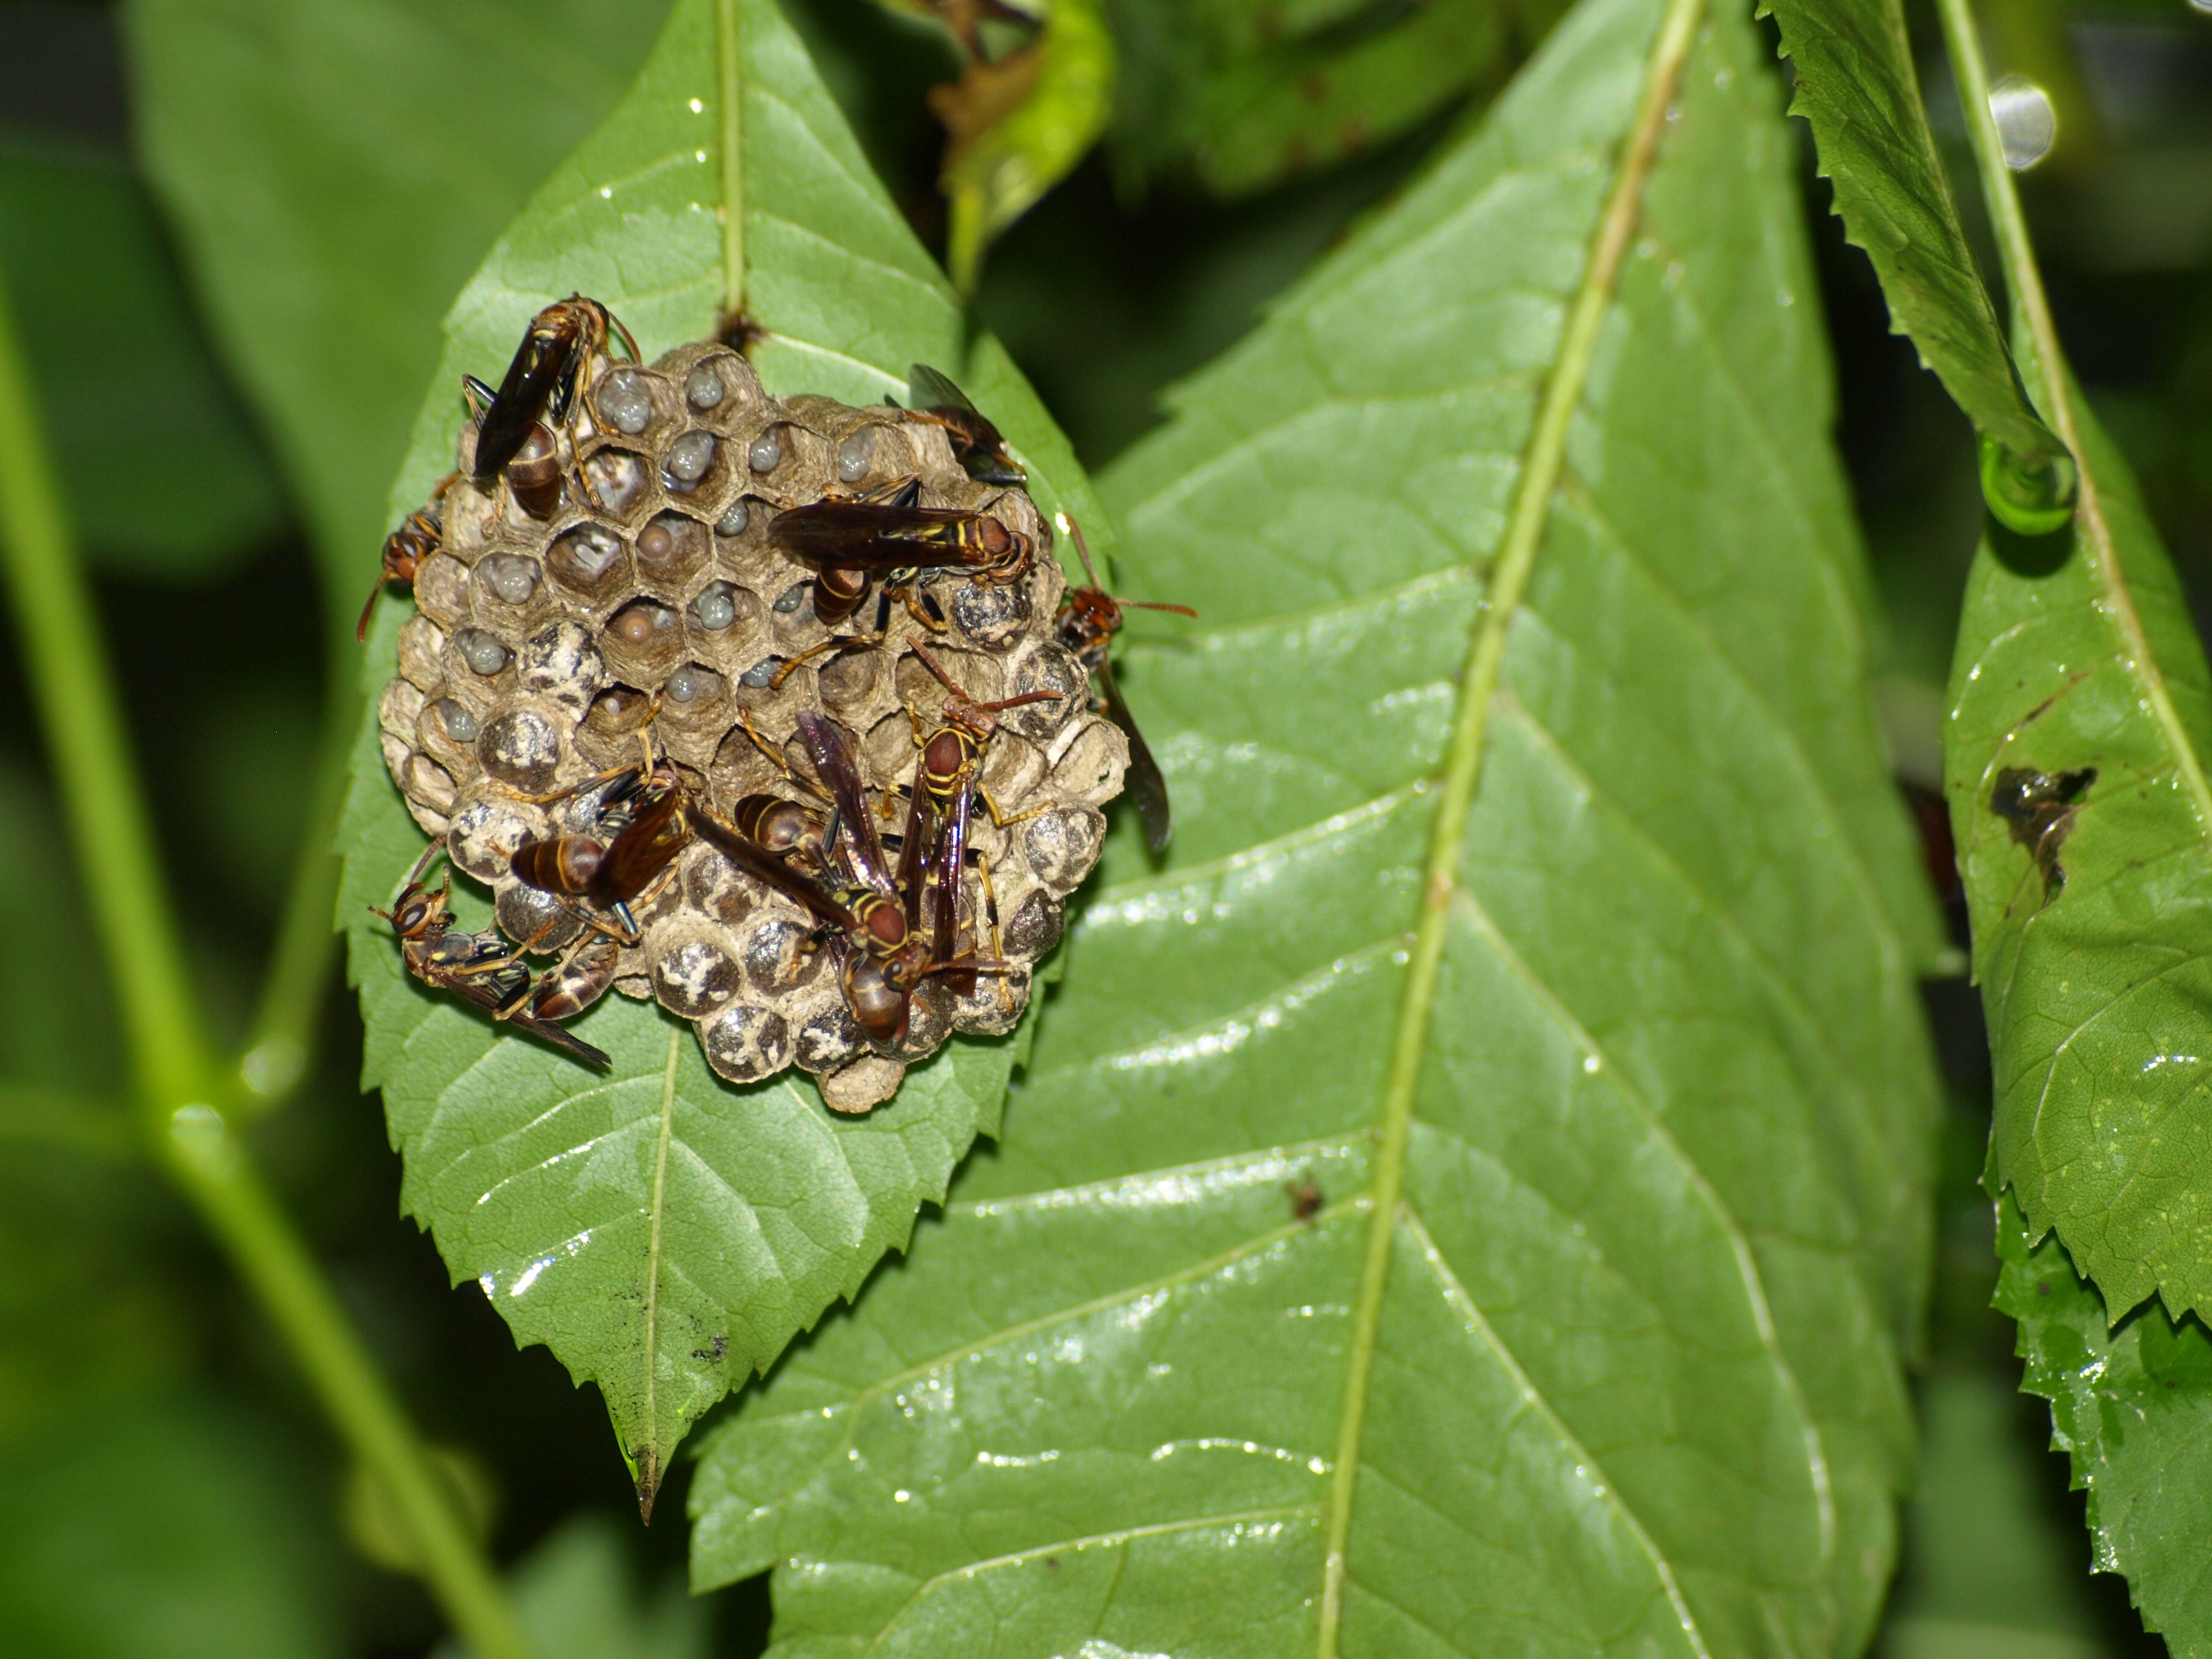
nature, leaf, flower, animal, wildlife, green, insect, botany, moth, close, fauna, invertebrate, close up, animals, hornet, nest, wasp, wasps, macro photography, arthropod, leaf beetle, the hive, moths and butterflies, bombycidae, true bugs, hornissennest, vespinae